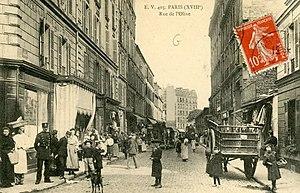
Paris, rue de l'Olive, vers 1900
La rue de l'Olive est une voie du 18ᵉ arrondissement de Paris, en France.